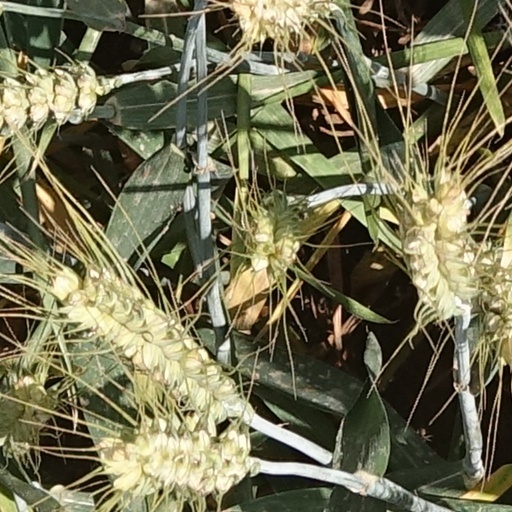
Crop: wheat